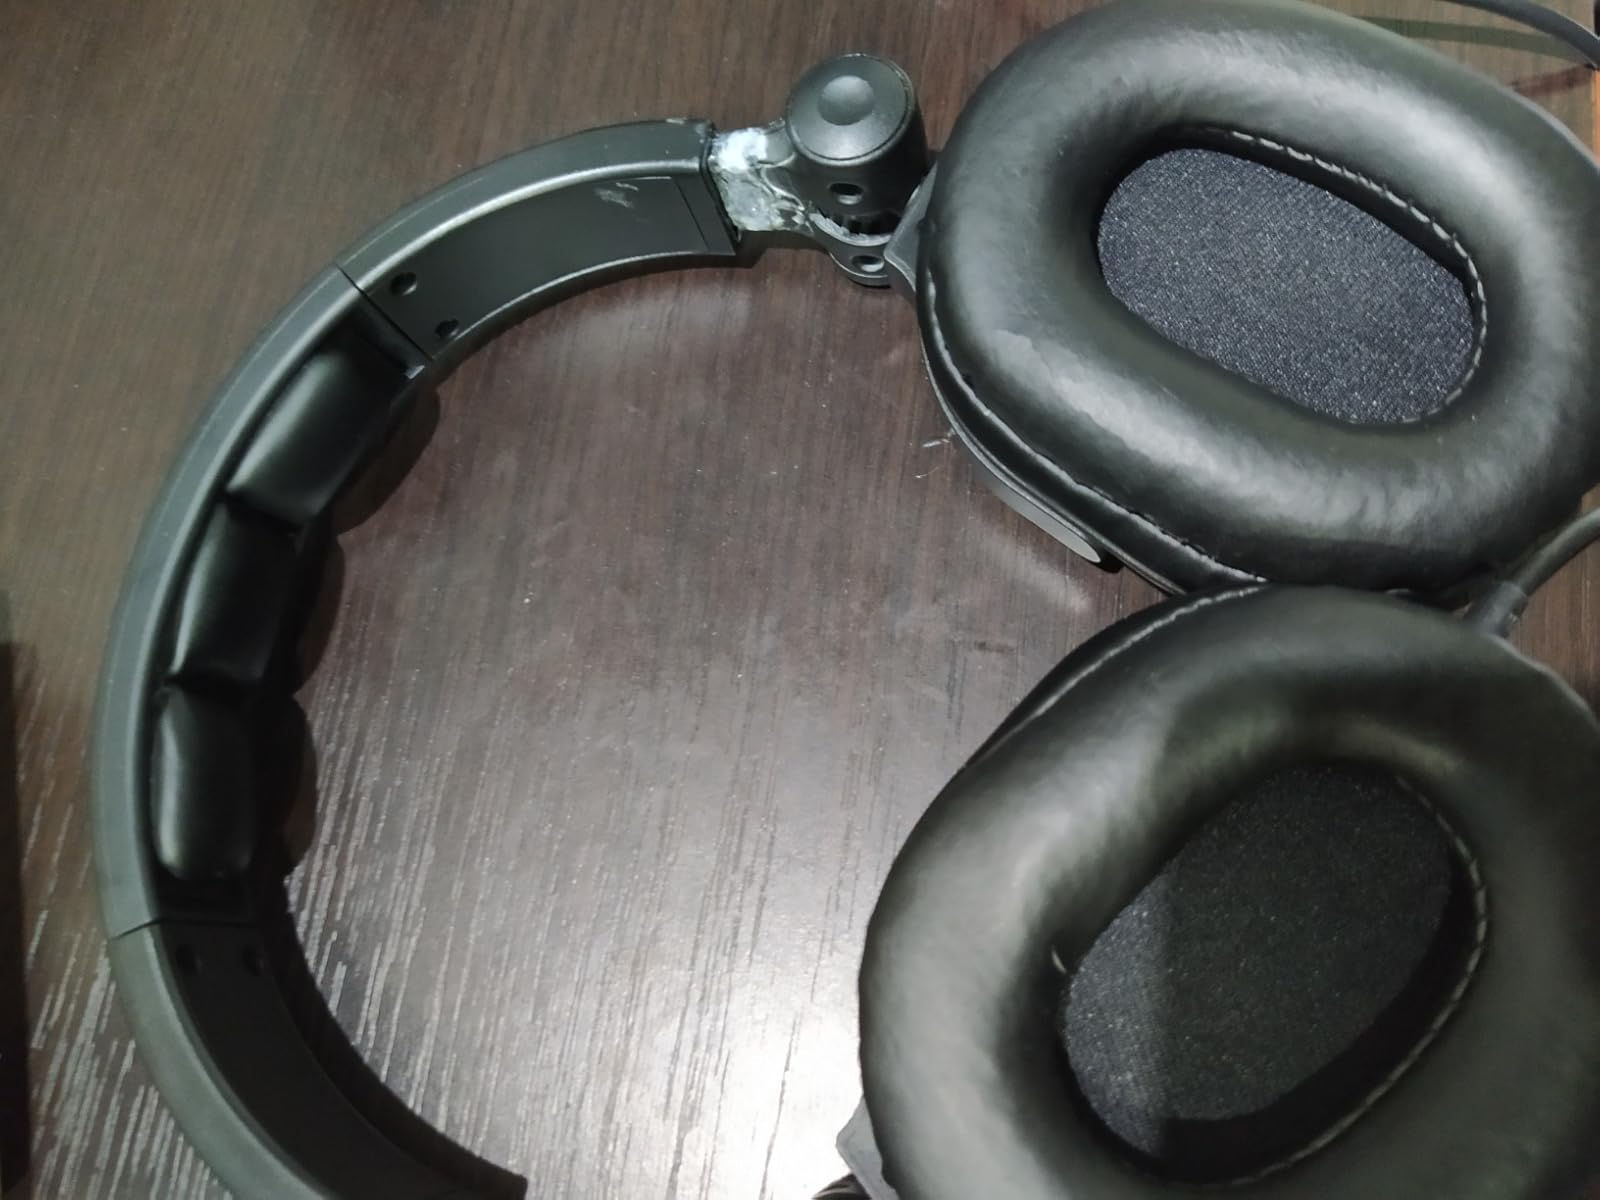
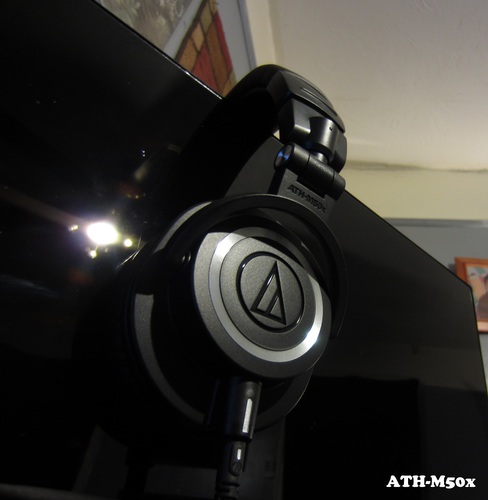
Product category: headphones
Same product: no